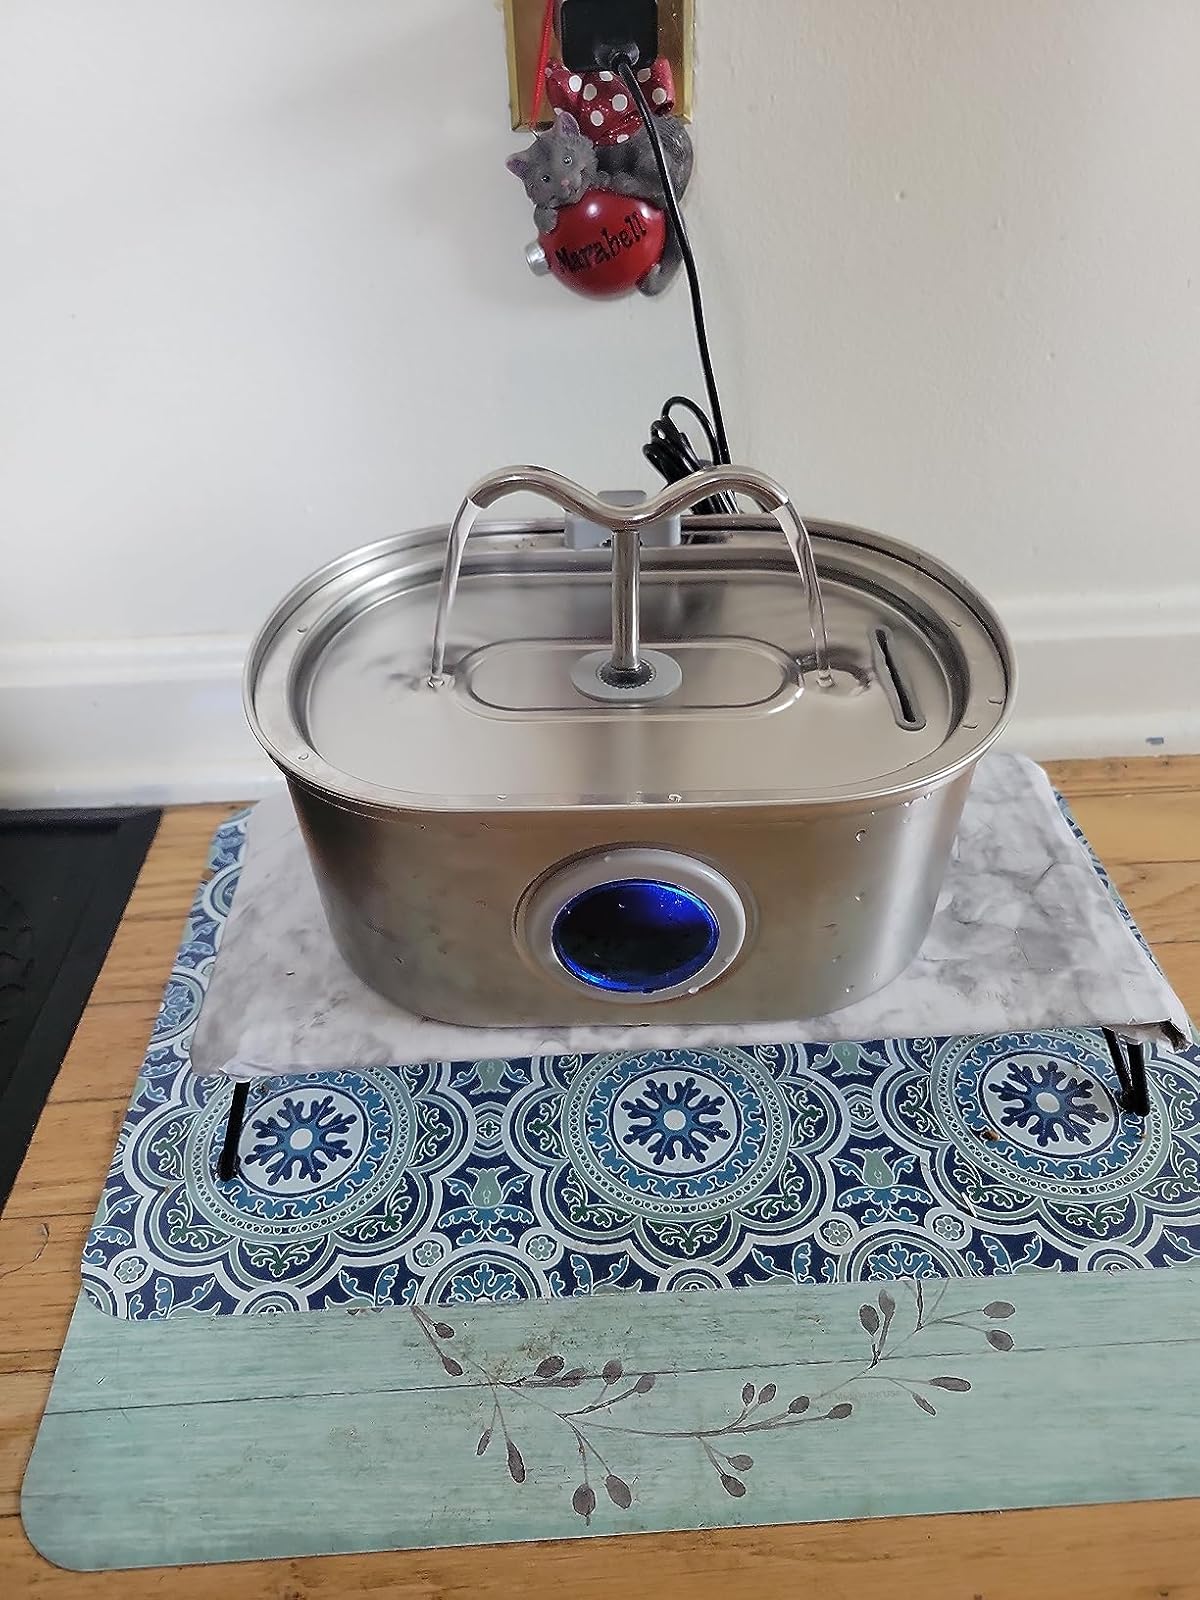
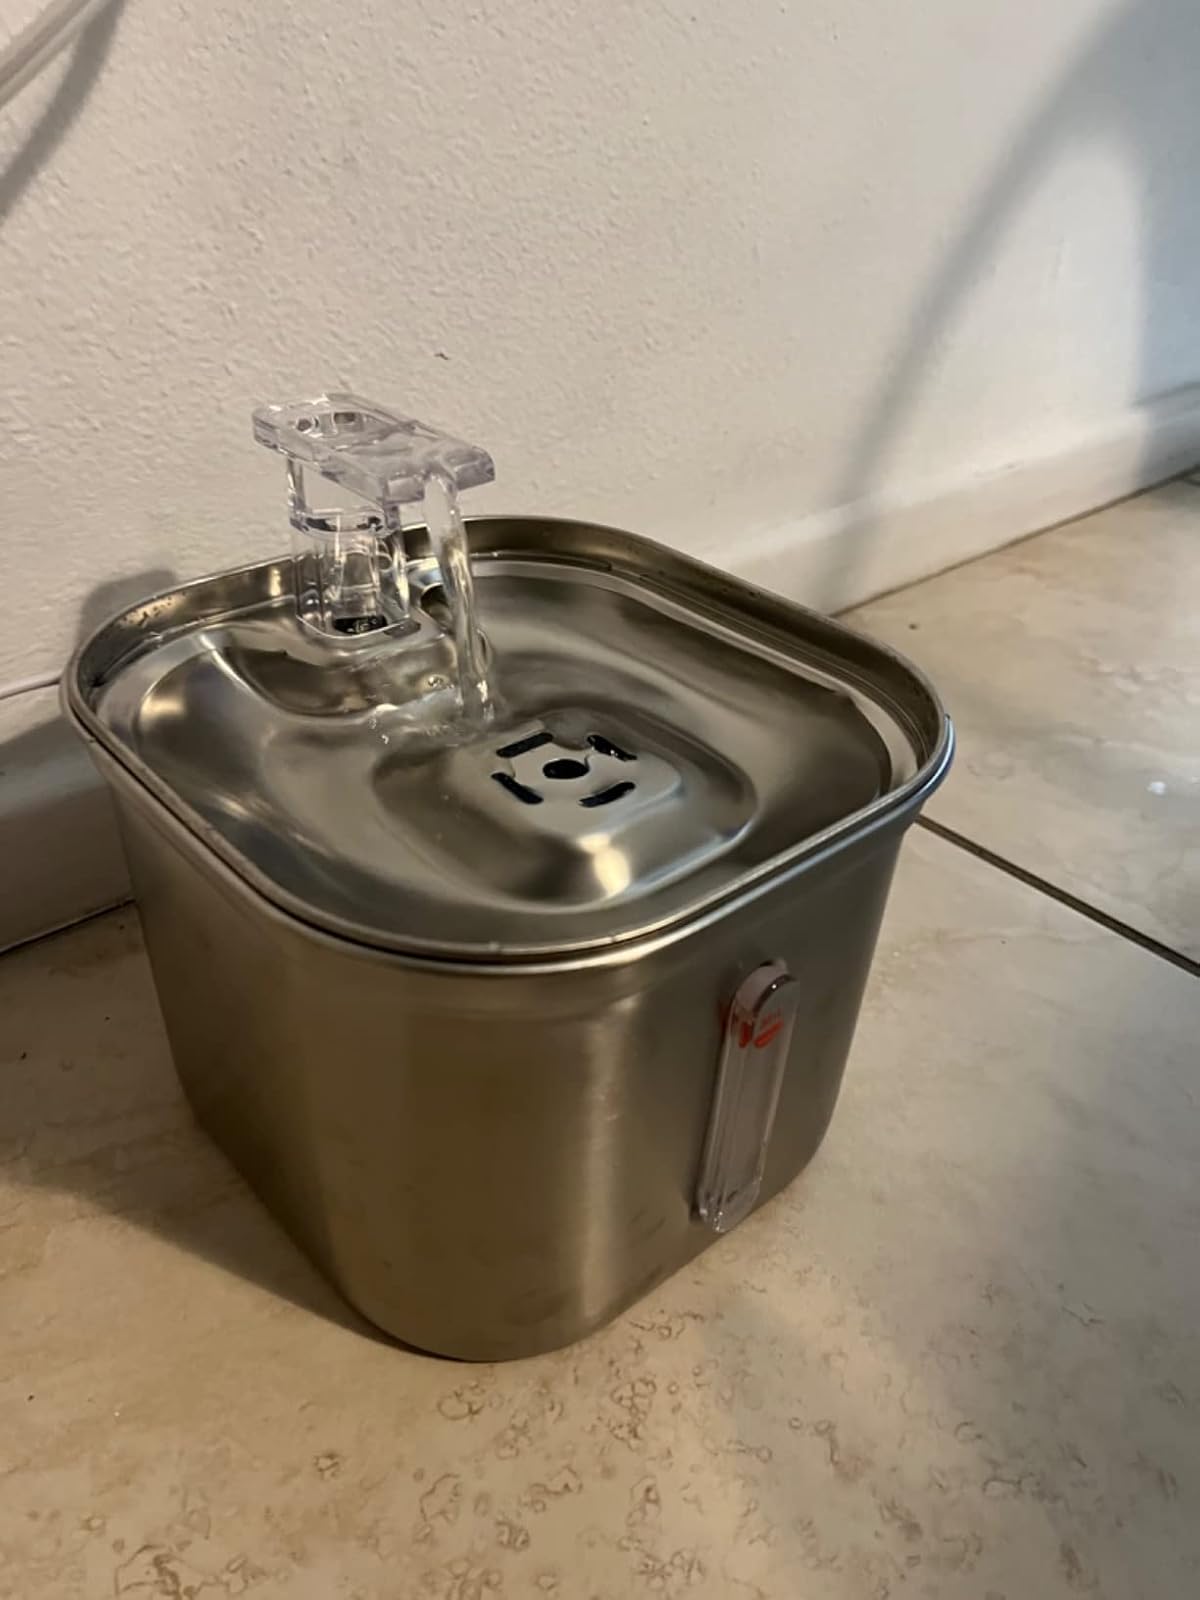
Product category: items_bowl
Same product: no